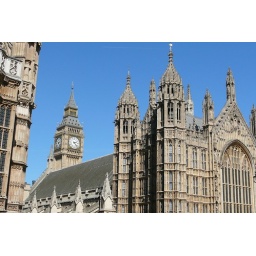
Parliament buildings with clock tower in the background